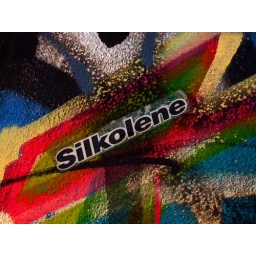
Sticker spotted on a local skate ramp. Incidentally, the silkolene factory used to be based over the road from the skate park.